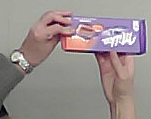
Product: milka_chocolate